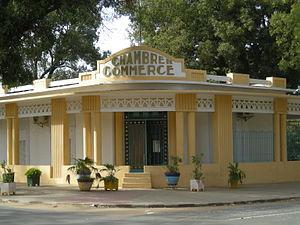
Thiès, chef-lieu de la région éponyme, est l'une des plus grandes villes du Sénégal. Elle est située à 70 km à l'est de Dakar.
Cet article recense les monuments et sites historiques de la région de Thiès au Sénégal.